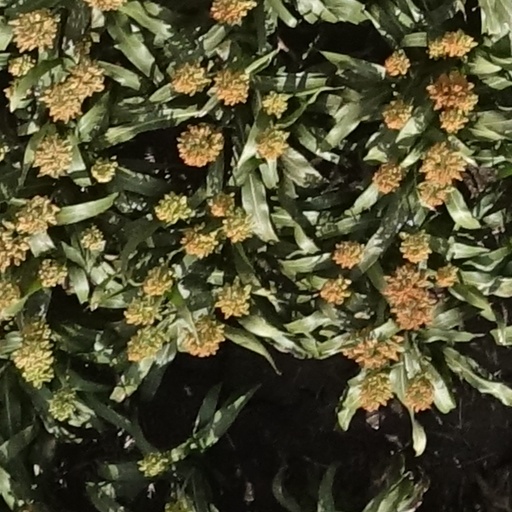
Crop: sorghum